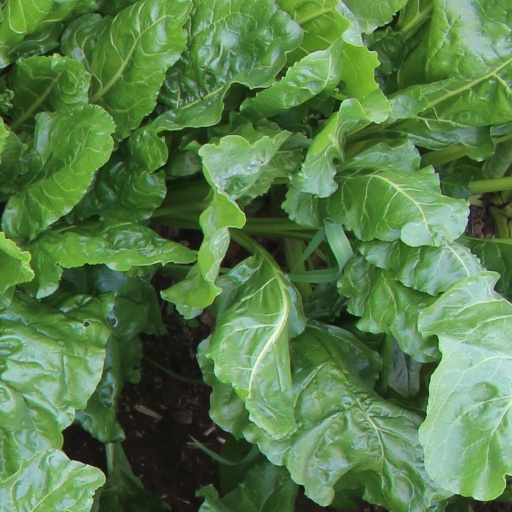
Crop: sugar beet